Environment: real
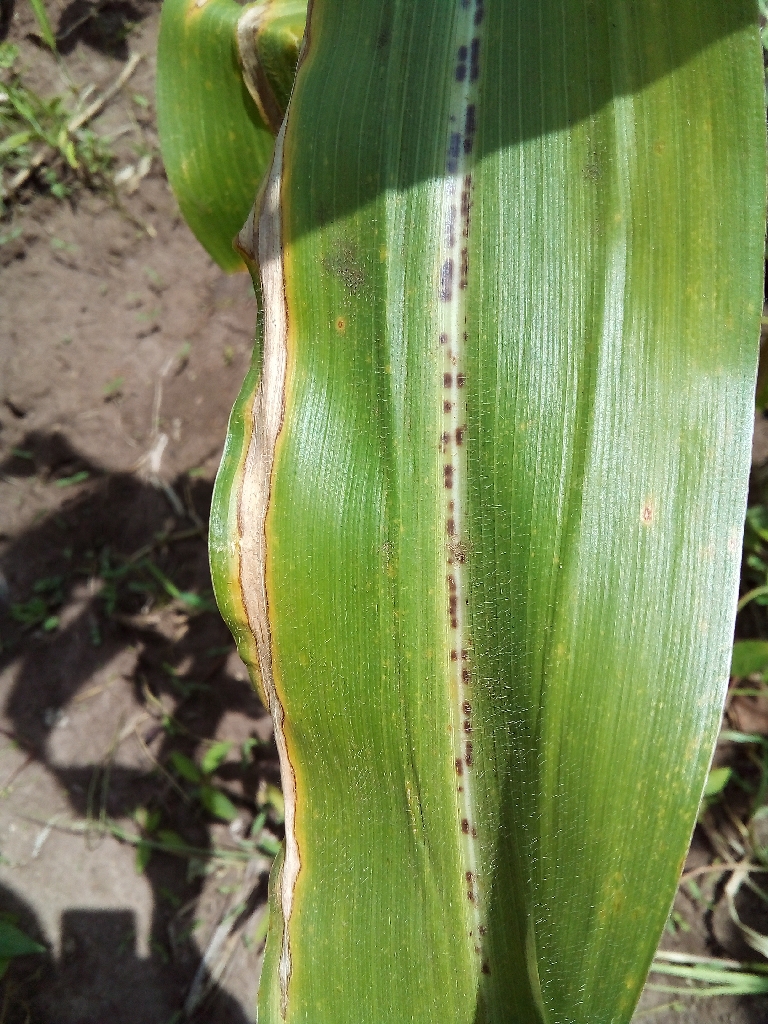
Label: northern_corn_leaf_blight